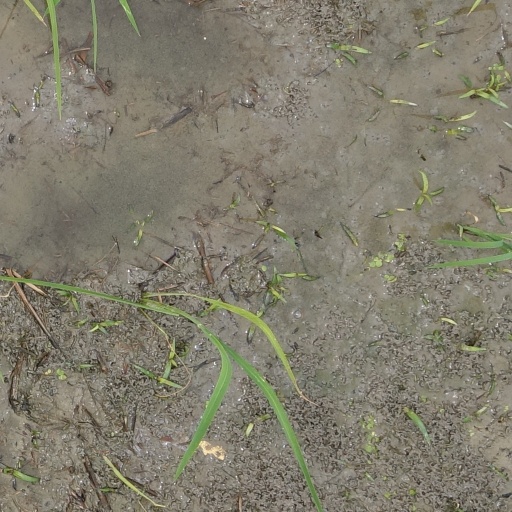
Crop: rice